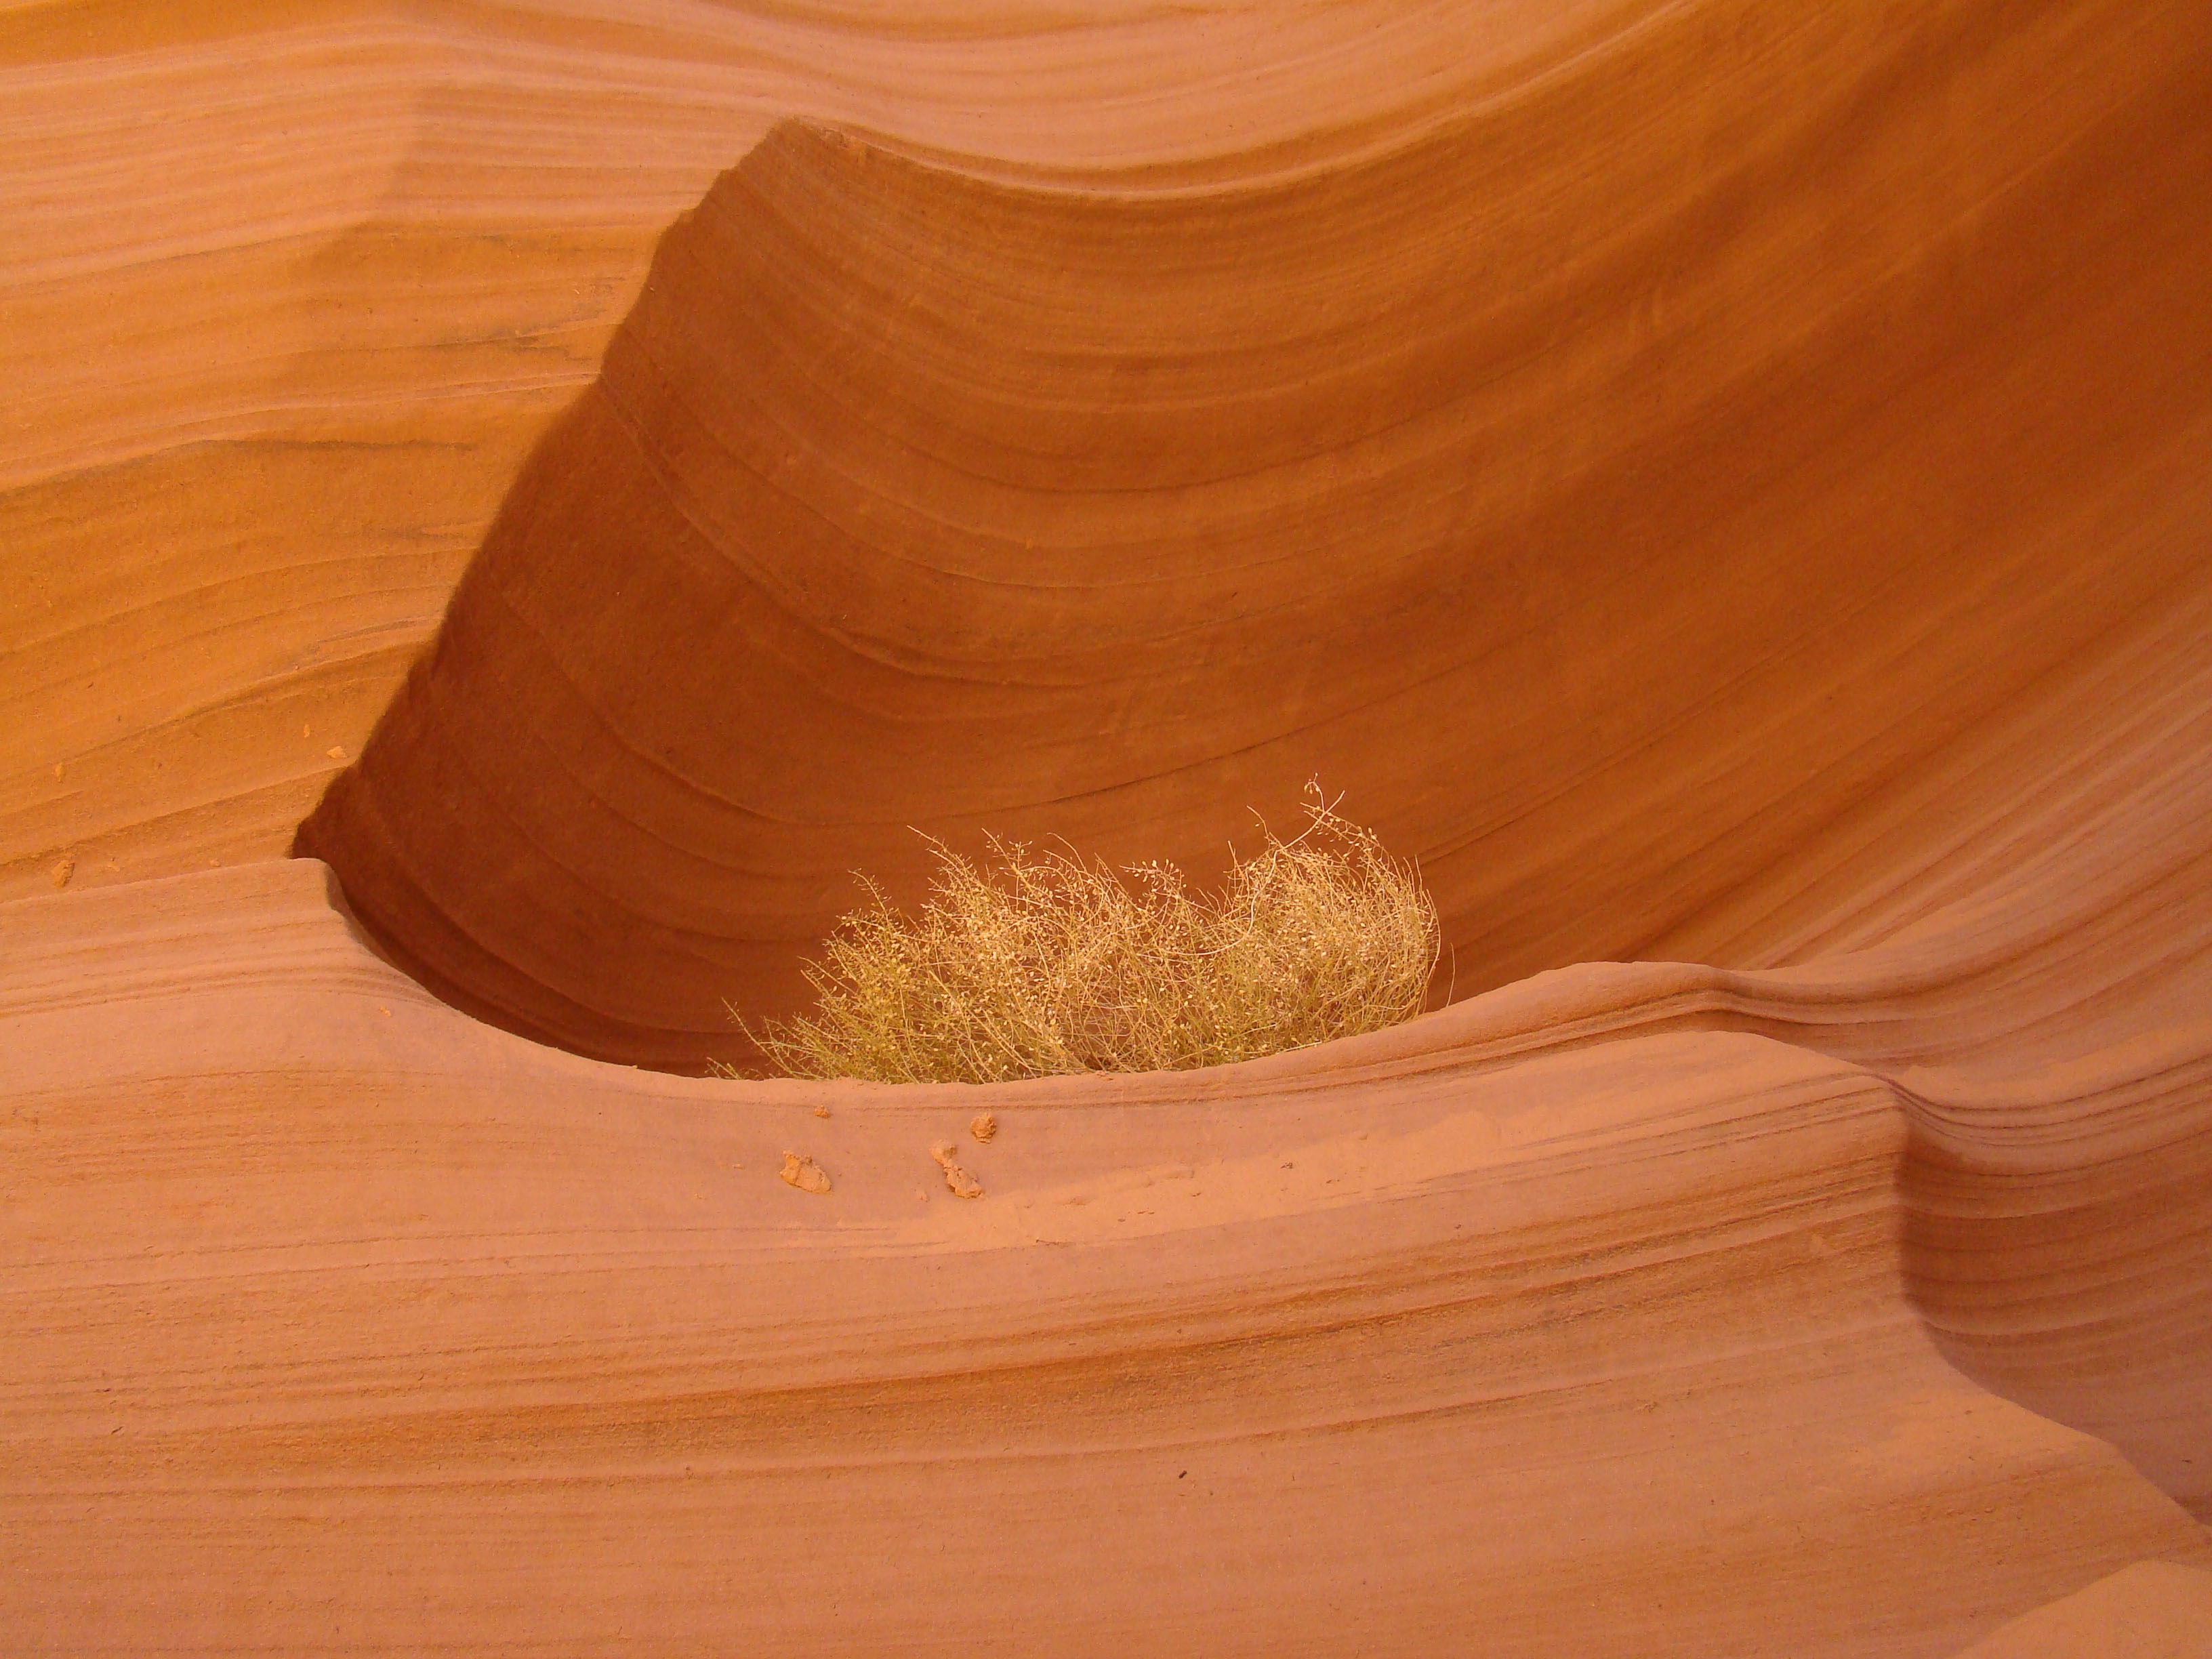
table, rock, light, wood, floor, sandstone, ceiling, orange, food, produce, natural, canyon, furniture, antelope, arizona, antelope canyon, hardwood, carving, navajo, inspirational, flooring, plywood, wood flooring, laminate flooring, wood stain